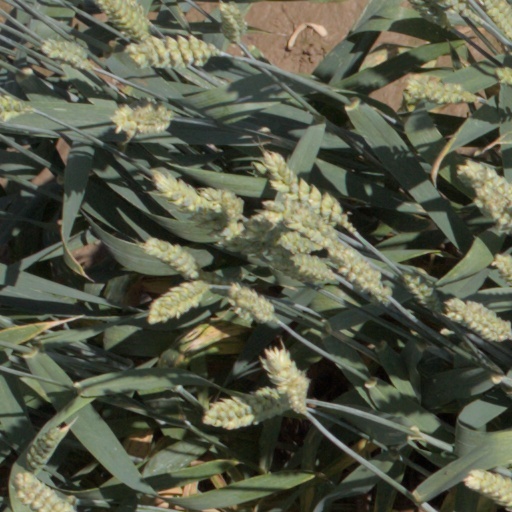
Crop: wheat